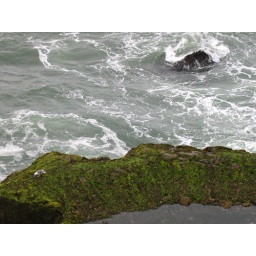
I like the chaos of the grey water against the green land.